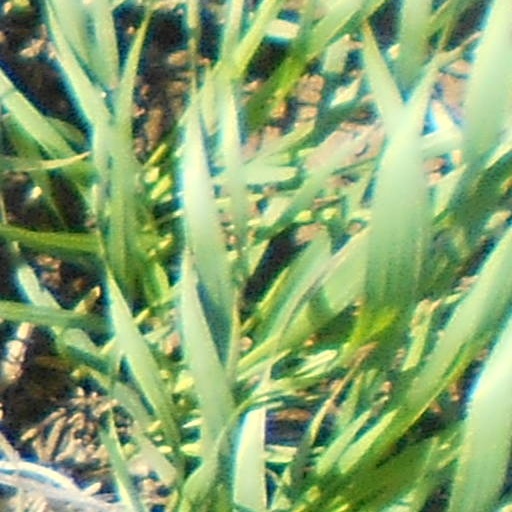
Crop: wheat